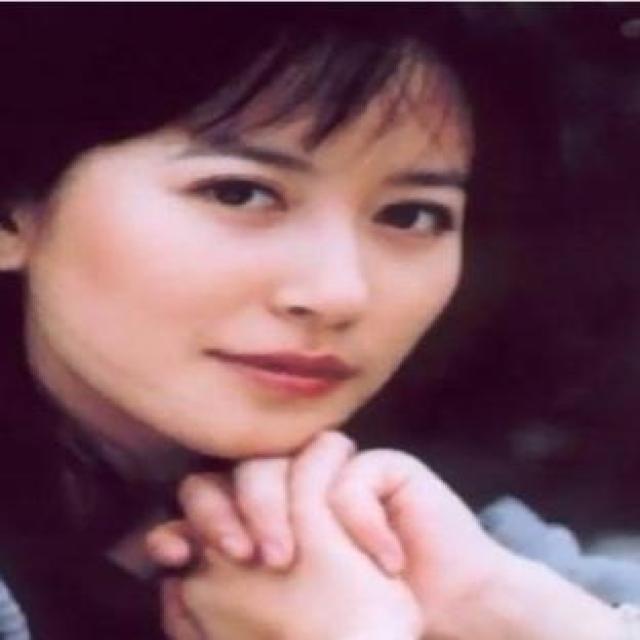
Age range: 21-44